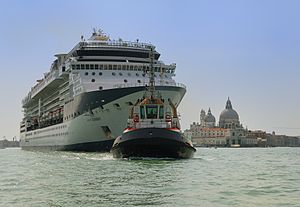
Celebrity Cruises
Celebrity Summit bugseres ud af Venedig
Celebrity Cruises er en Cruise-selskab, der er blev grundlagt i 1989 af det græskbaserede Chandris Group. I 1997 blev selskabet slået sammen med Royal Caribbean International, og Royal Caribbean Cruises Ltd. blev dannet. Dette selskab driver Celebrity Cruises, Royal Caribbean International, Azamara Club Cruises, Pullmantur Cruises og CDF Croisieres de France. Selskabet har sit hovedkontor i Miami, Florida.